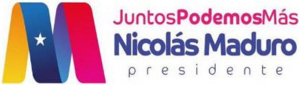
Une élection présidentielle vénézuélienne a lieu de manière anticipée le 20 mai 2018 afin de permettre l'élection en un seul tour du président de la République bolivarienne du Venezuela. Le président en exercice Nicolás Maduro l'emporte avec 67,8 % des voix et une participation de 46 % au cours d'un scrutin pour lequel une partie des partis d'opposition était interdite de candidature, appelant en réaction au boycottage, tout en dénonçant les conditions d'organisation du scrutin.